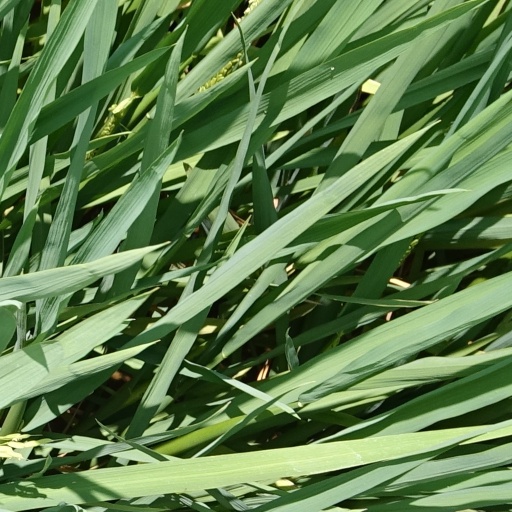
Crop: rice